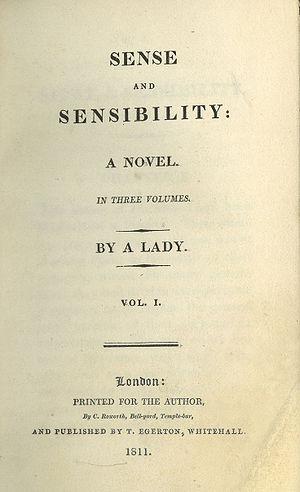
L'univers romanesque de Jane Austen comporte des aspects historiques, géographiques et sociologiques spécifiques à l'époque et aux régions d'Angleterre où se déroule l'action de ses romans.
Jane Austen [ˈd͡ʒeɪn ˈɒstɪn], née le 16 décembre 1775 à Steventon, dans le Hampshire en Angleterre, et morte le 18 juillet 1817 à Winchester, dans le même comté, est une femme de lettres anglaise.